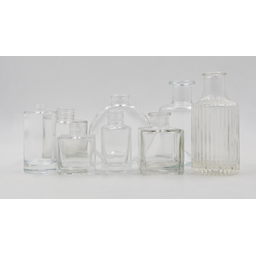
Label: glass